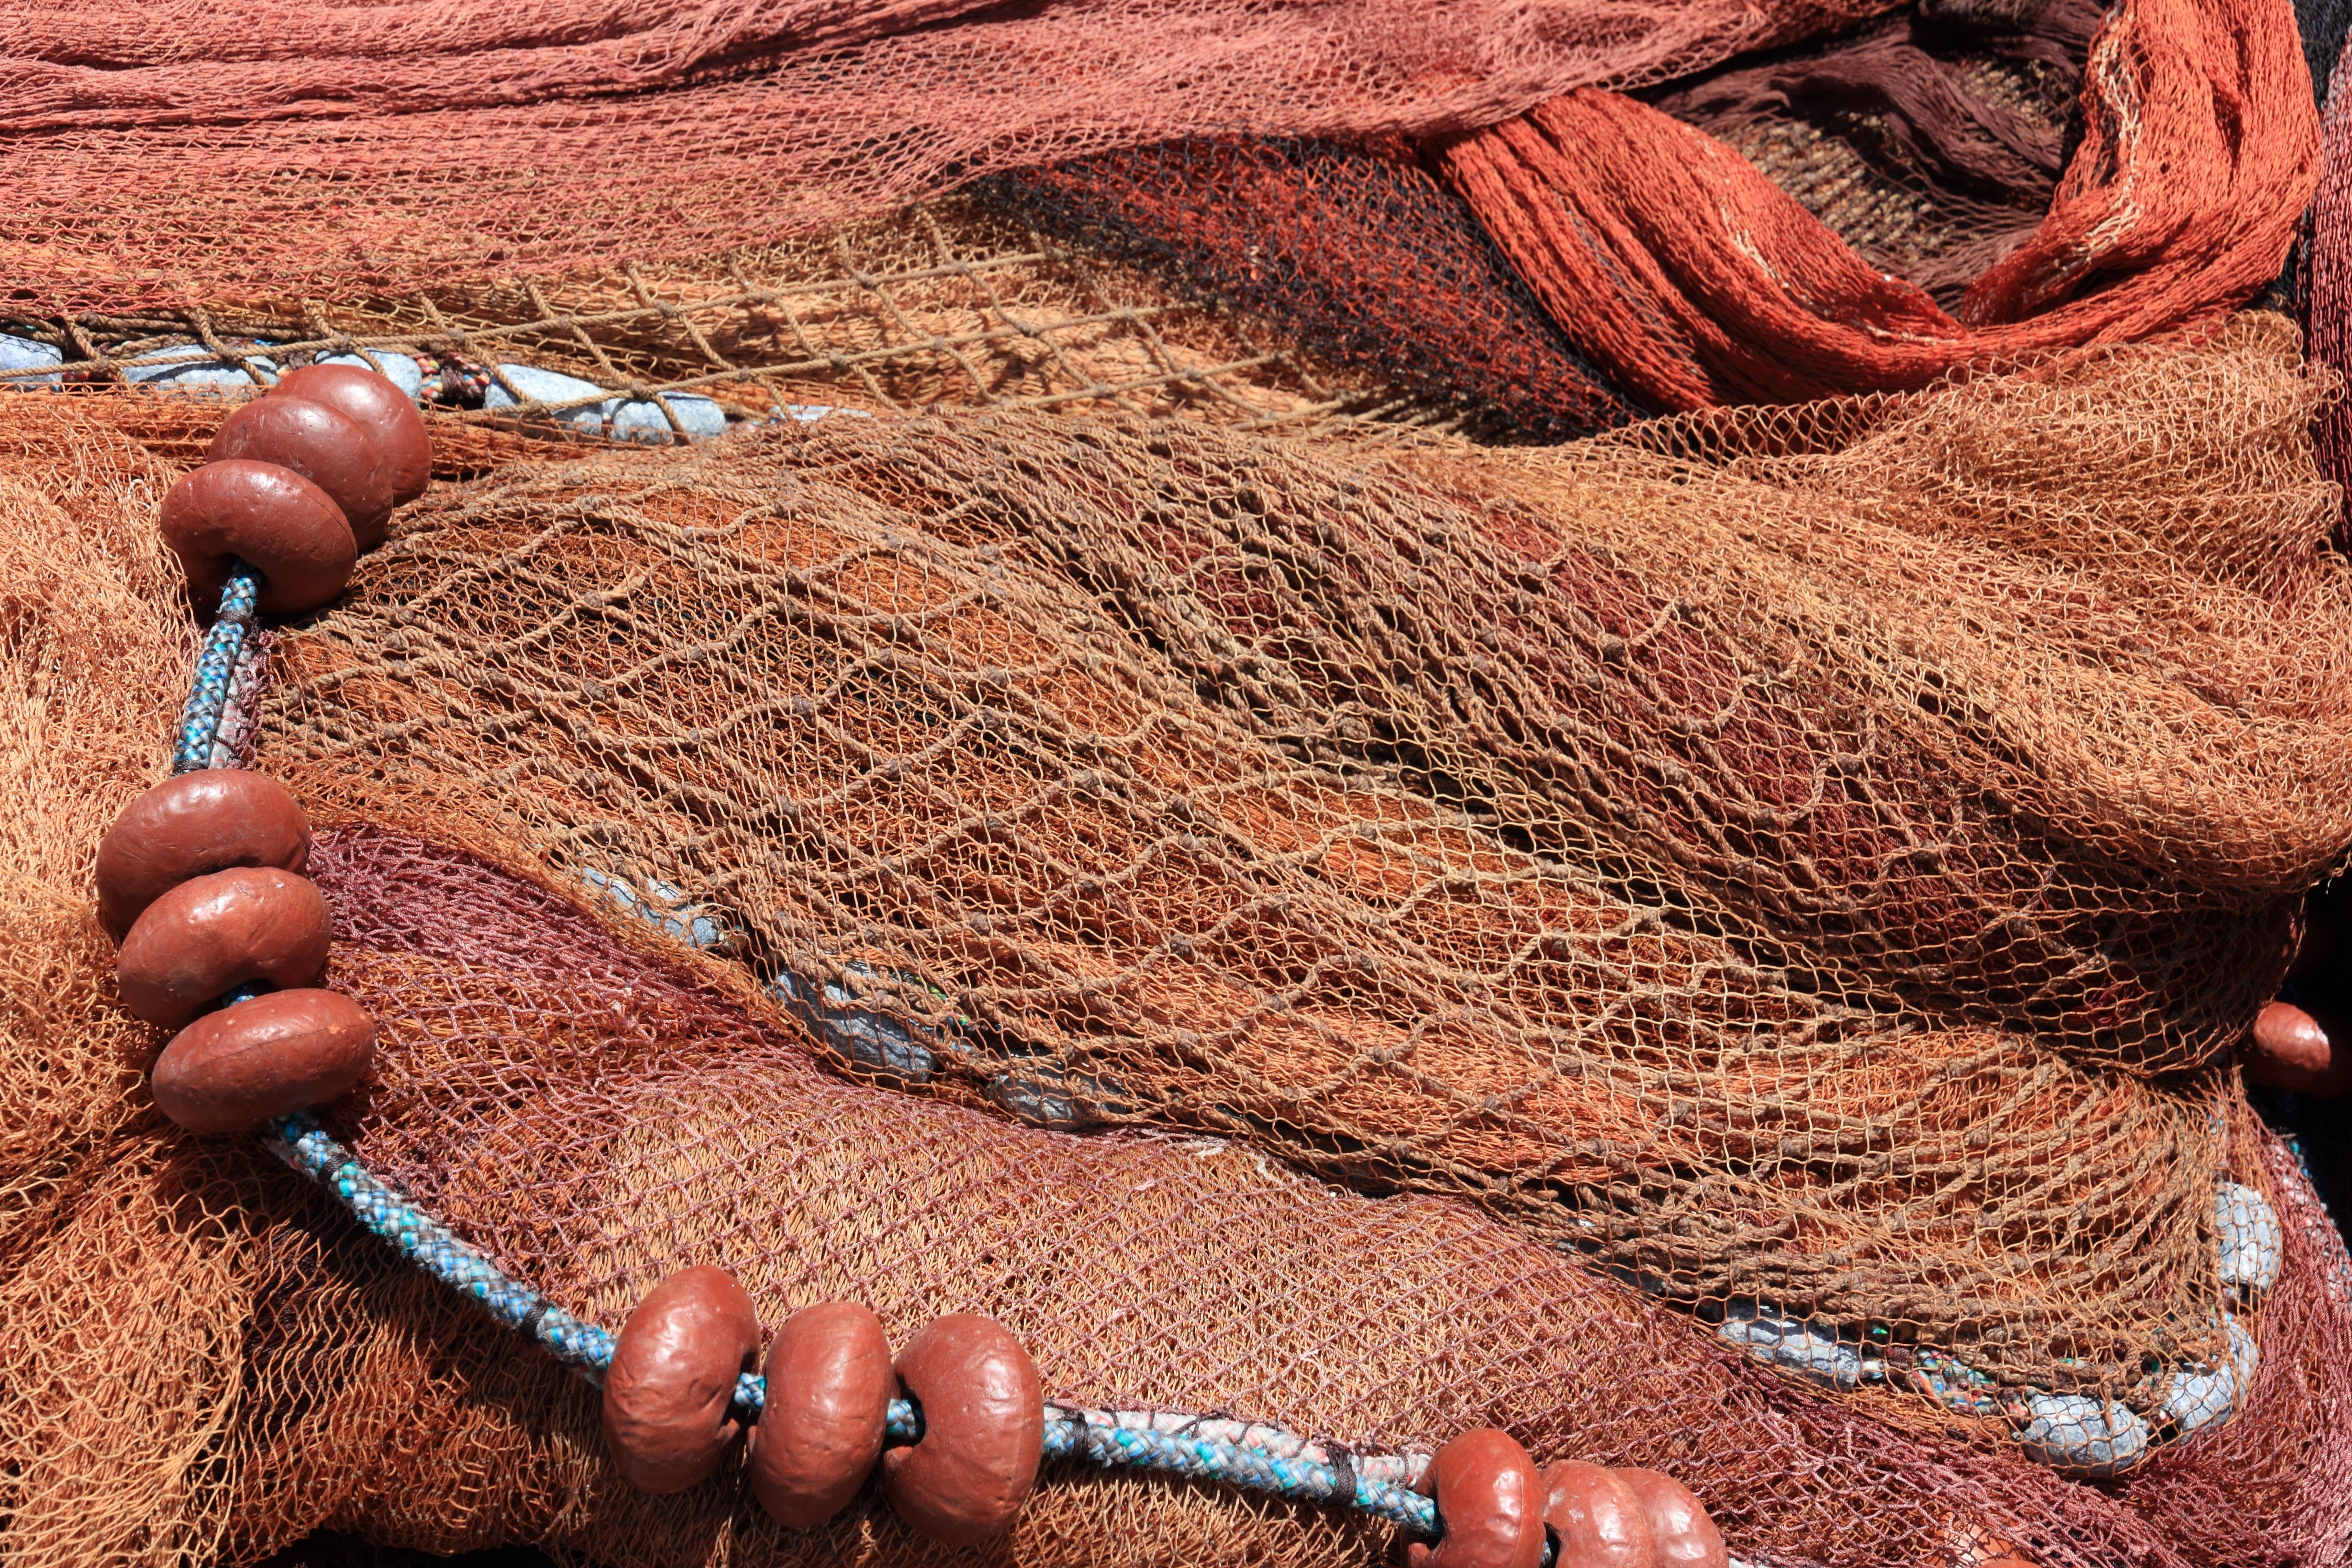
hand, wood, pattern, mediterranean, red, fishing, soil, italy, market, float, fish, close up, textile, art, net, italian, sicily, trapani